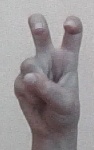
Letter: toot